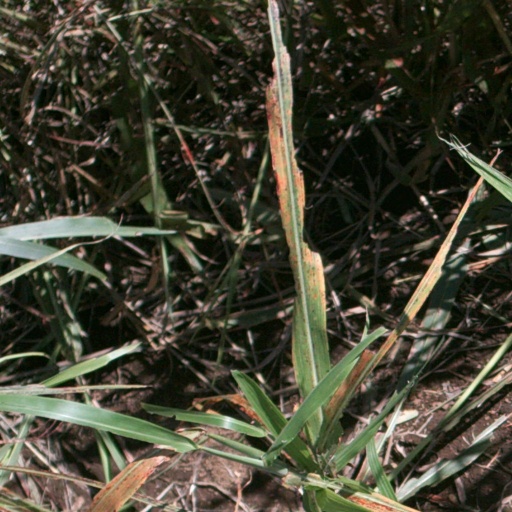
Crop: sorghum